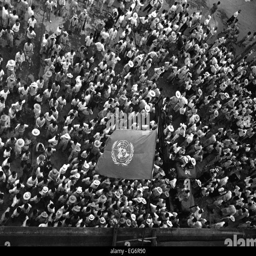
flag waves over crowd waiting to hear military commander speak